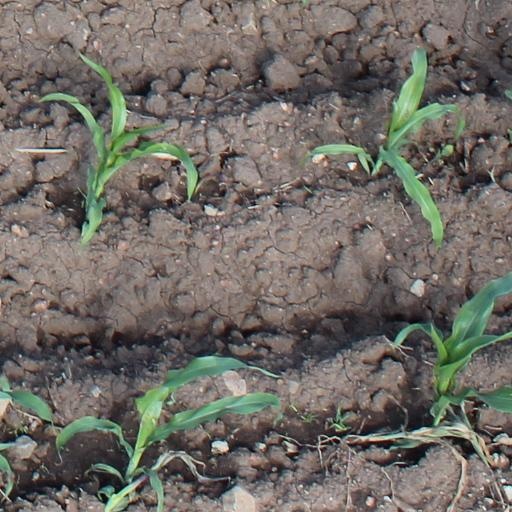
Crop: maize; corn